Fumi-e

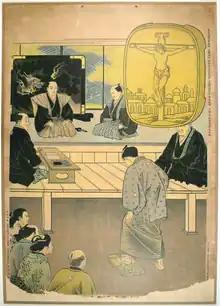
"Fumi-e" to expose Christians by Tokugawa Shogunate

"Fumi-e" began first to be used against Christians in Nagasaki in 1629. Residents of Nagasaki, whether commoner, Buddhist monk or samurai, were required to tread on the icons which were brought from house to house. Their use was officially abandoned when ports opened to foreigners on 13 April 1856, but some remained in use until Christian teaching was placed under formal protection during the Meiji era. The icons were also known as "e-ita" or "ita-e", while the forced test was called "e-fumi".